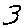
Label: 3